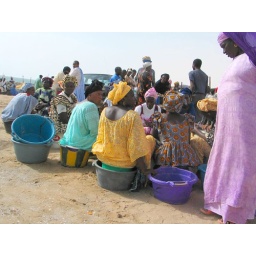
women in the fish market